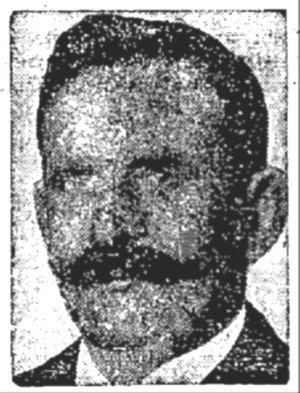
Cette page dresse la liste des dirigeants des partis sociaux-démocrates allemands : c'est-à-dire les prédécesseurs du Parti social-démocrate d'Allemagne, ainsi que du Parti social-démocrate indépendant d'Allemagne. Les présidents, secrétaires généraux, directeurs des affaires y sont présentés. Par ailleurs les présidents du groupe parlementaire au Bundestag ainsi que les hommes politiques ayant accédé au plus hautes fonctions de l'État allemand : c'est-à-dire la présidence du parlement, la chancellerie et la présidence sont également listés. Les présidents du parlement européen issus du parti sont aussi référencés.